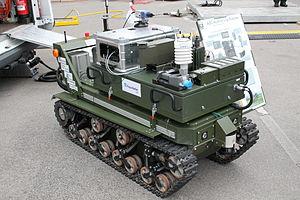
On désigne par le terme de chenille un dispositif mécanique articulé permettant d'assurer la transmission de la masse d'un véhicule au sol en la répartissant sur une surface supérieure à la seule surface de contact des roues de ce véhicule.